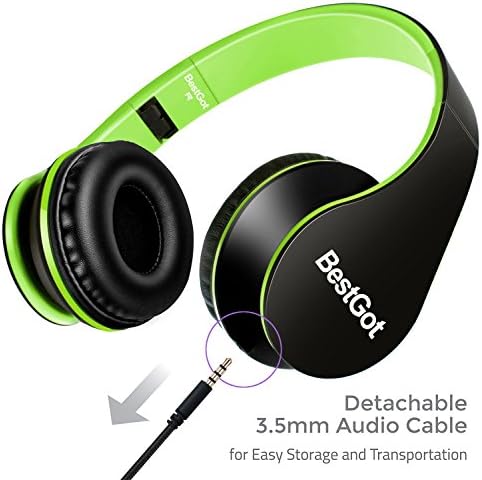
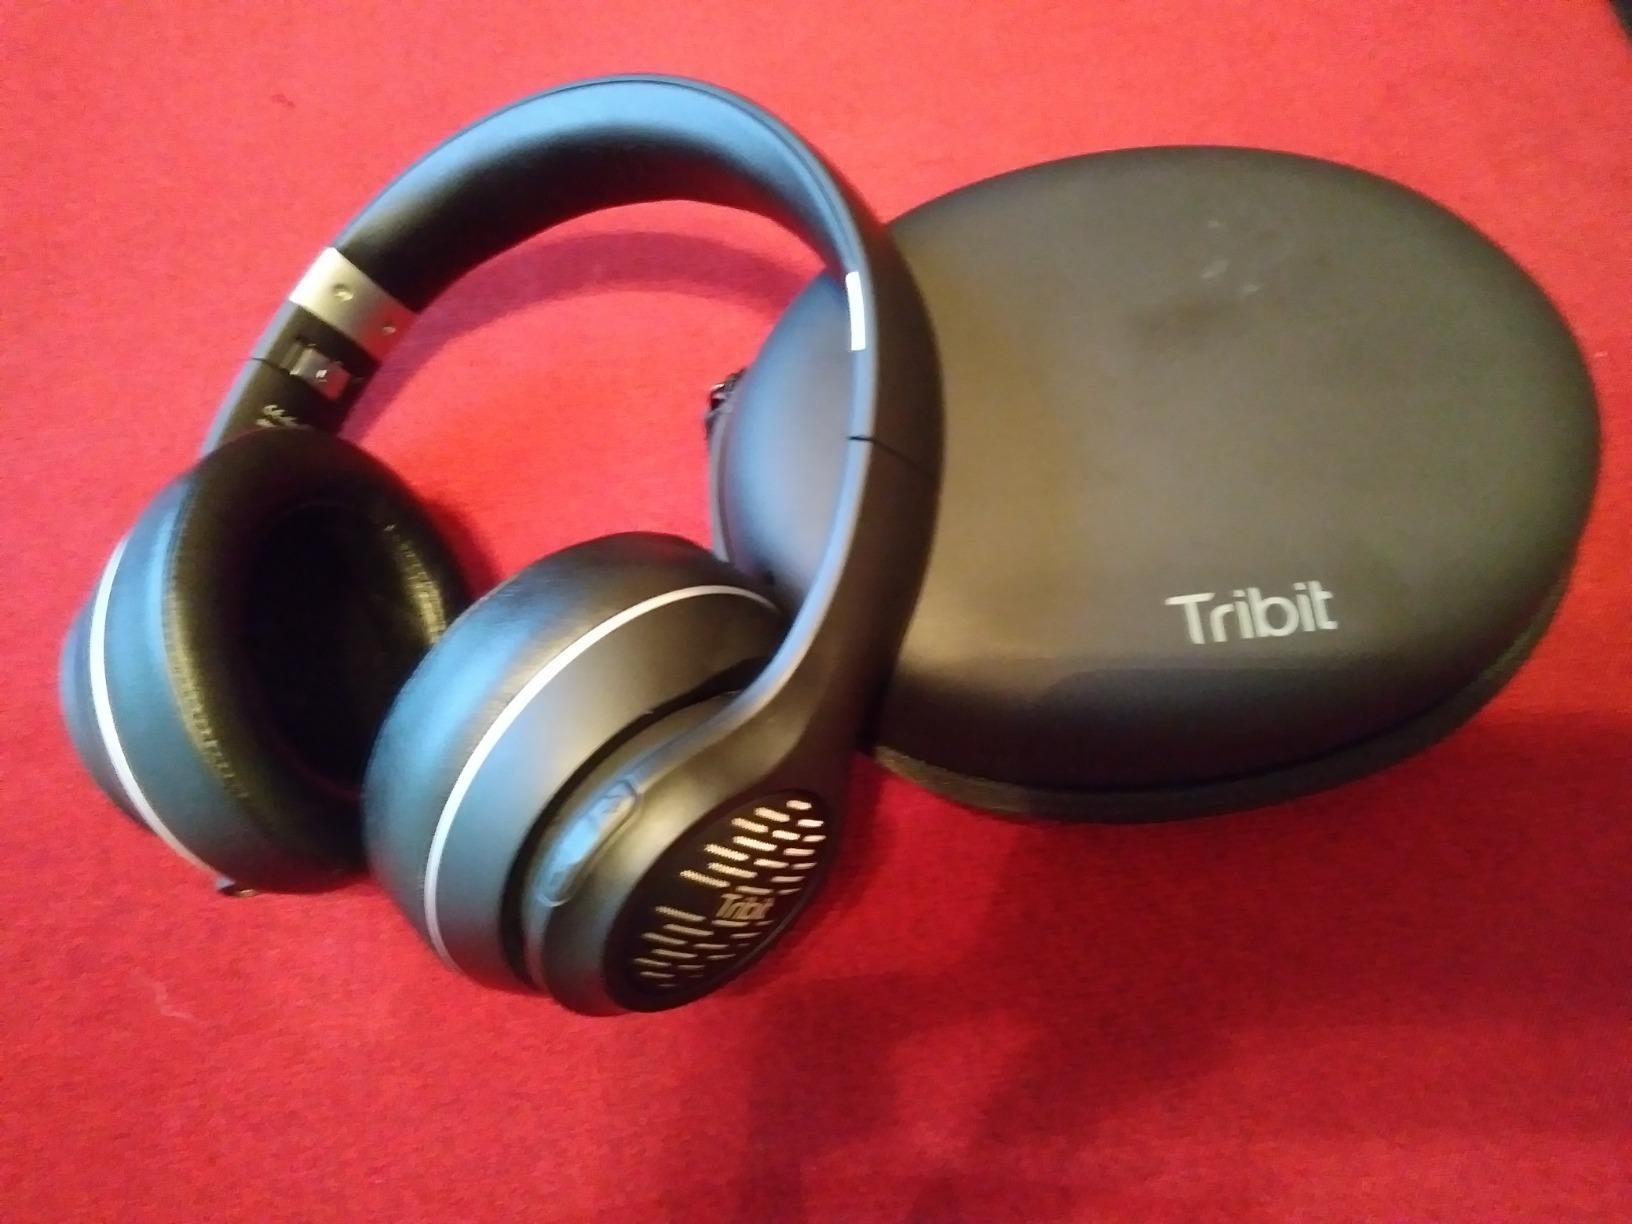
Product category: headphones
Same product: no